LARLE crater

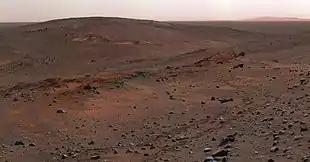
Panorama of Gusev crater, where "Spirit" rover examined volcanic basalts

The dichotomy of Martian topography is striking: northern plains flattened by lava flows contrast with the southern highlands, pitted and cratered by ancient impacts. Research in 2008 has presented evidence regarding a theory proposed in 1980 postulating that, four billion years ago, the northern hemisphere of Mars was struck by an object one-tenth to two-thirds the size of the Moon. If validated, this would make the northern hemisphere of Mars the site of an impact crater 10,600 km long by 8,500 km wide, or roughly the area of Europe, Asia, and Australia combined, surpassing the South Pole–Aitken basin as the largest impact crater in the Solar System.